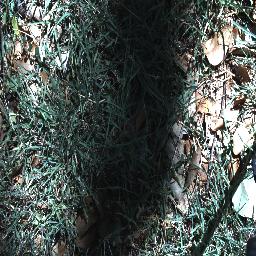
Label: negative